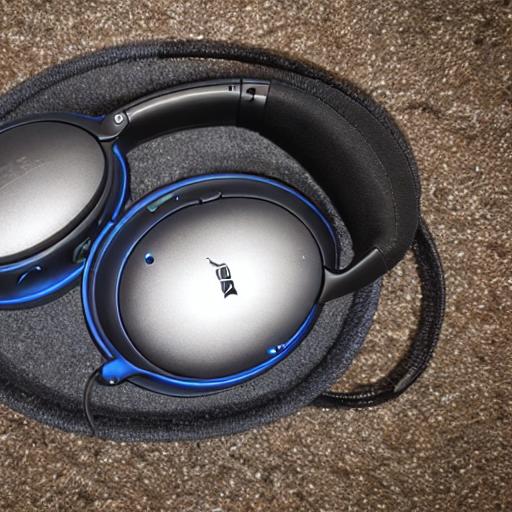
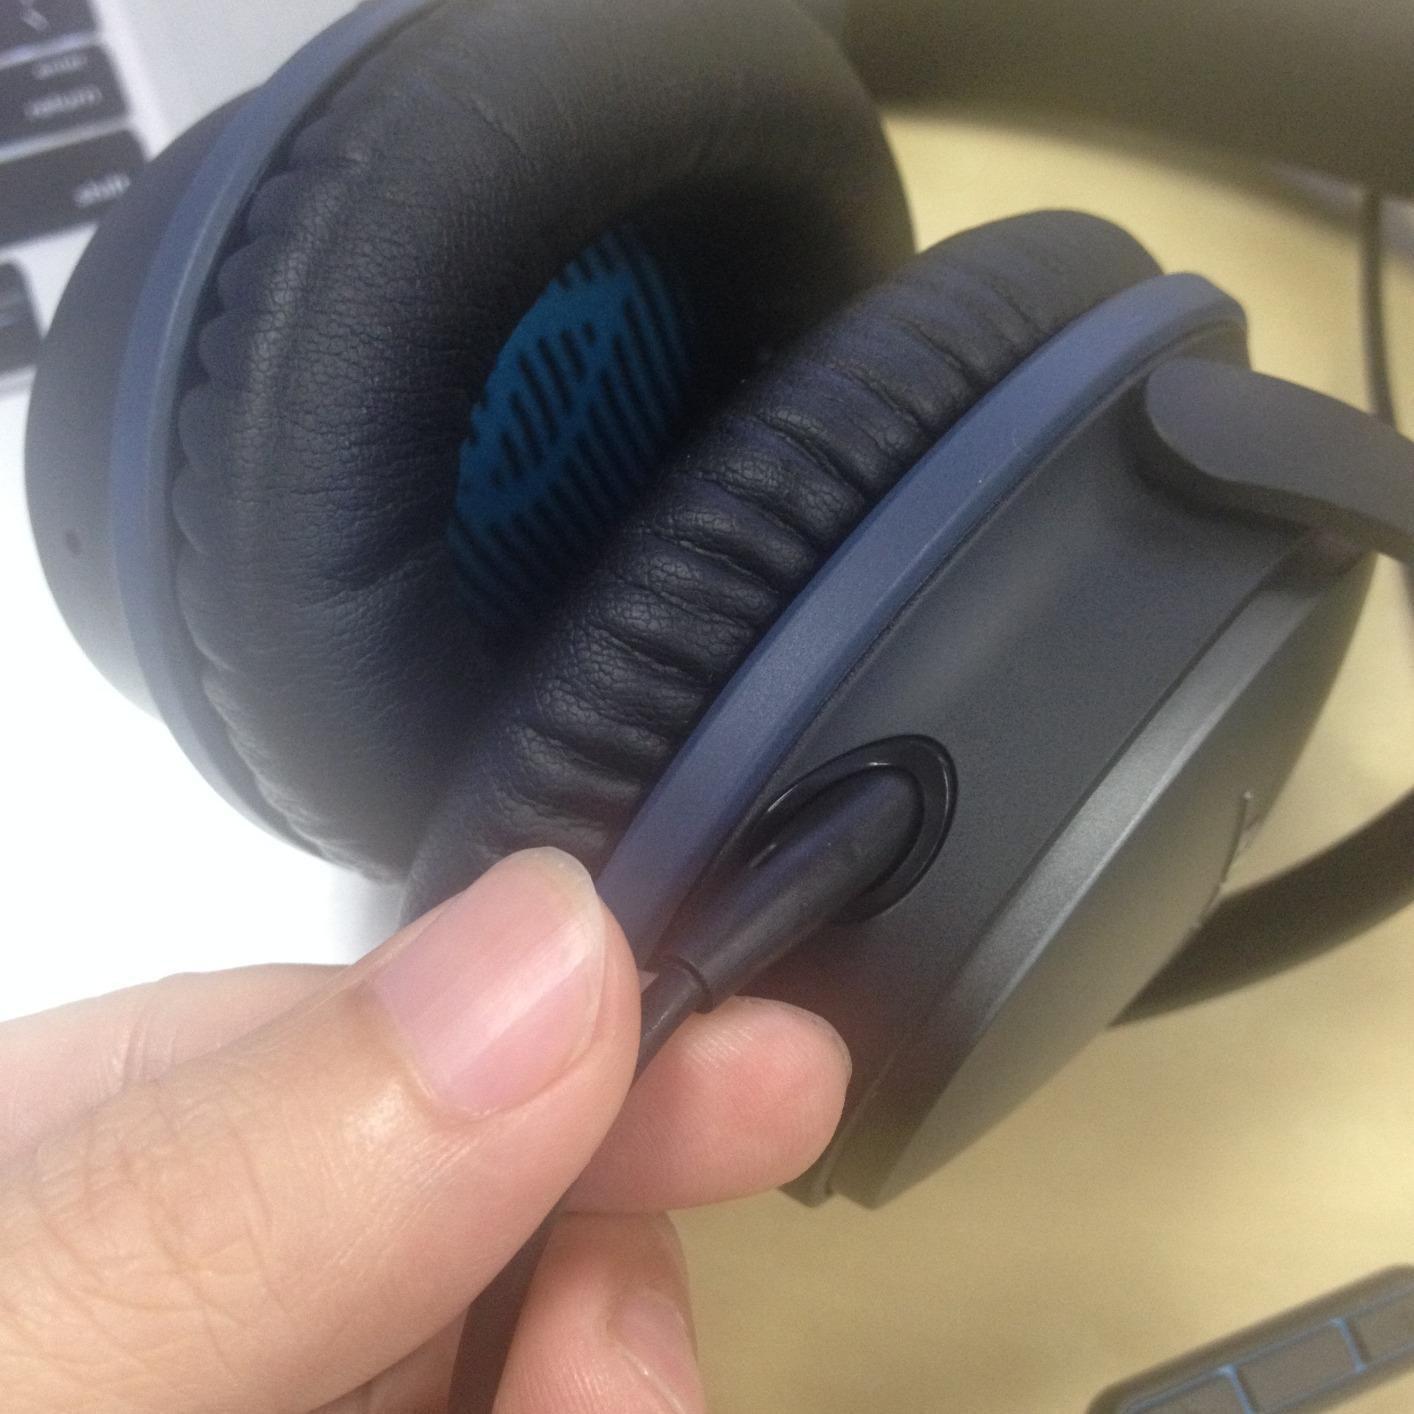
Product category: headphones
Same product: no